Dunes (hotel and casino)

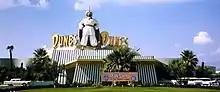
Sultan statue in 1957

The Dunes originally featured a 30-foot-(9-meter-)high sultan statue above its entrance. The fiberglass statue was created by sculptor Kermit Hawkins. The sultan's turban included a diamond that lit up at night, and which was actually a car headlamp that had been put in place. In 1964, the sultan was moved to the edge of the golf course along I-15, serving as an advertisement to motorists. The sultan was destroyed by fire, caused by a short circuit, on the night of December 31, 1985.